Muncie, Indiana

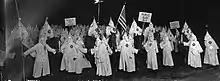
A Ku Klux Klan gathering in Muncie in 1922

During World War II, the city's manufacturers once again turned their efforts to wartime production. Ball State and Muncie's airport also trained pilots for the U.S. Navy. The postwar era was another period of expansion for Muncie, with continued growth and development of industries, construction of new homes, schools, and businesses. A population boom brought further development, especially from 1946 to 1965.